Jack O'Neill

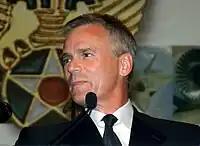
Anderson at the 2004 Air Force Association dinner where he was recognized for the show's continuous positive depiction of the United States Air Force.

John Symes approached Michael Greenburg and Richard Dean Anderson of "MacGyver" fame. Although Anderson was never a real fan of the science fiction genre, he believed the original feature film to be a good vehicle for a series. Anderson agreed to become involved with the project if his character was allowed significantly more comedic leeway than Kurt Russell's character in the feature film, shown especially Anderson's flippant and utter disregard for appropriate military protocol and decorum over the series, which contrasted Russell's "by the book" adherence to protocol. He also requested "Stargate SG-1" to be more of an ensemble show, so that he would not be carrying the plot alone as on "MacGyver". Anderson was part of the main cast from season 1 through 8 and played a recurring role in several episodes each season thereafter. He was influential in the development of O'Neill's character and personality from the beginning. While he praised the work done by Russell in the "Stargate" film, he said he couldn't be that serious all the time and worked with the writers and directors to give his O'Neill a more lighthearted tone while maintaining the sense of importance the role required. Additionally, he joked that he would never be able to get his hair to stay like Russell's. This "double personality" was also joked in the second season, when Jack introduced himself as: "It's 'O'Neill,' with two 'L's. There's another Colonel O'Neil with only one L, and he has no sense of humor at all." Fans have speculated that the transition is due to Russell's O'Neill still being deeply traumatised by the recent death of his son, while Anderson's has overcome the worst of his issues even if he makes it clear he will never forget his loss.